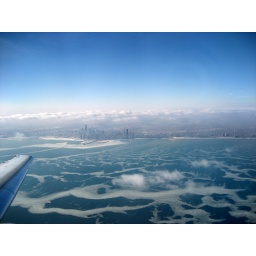
Flying over lake Michigan into Chicago. Those white patches in the water are huge sheets of ice!